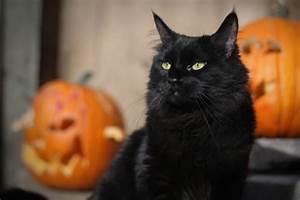
cat